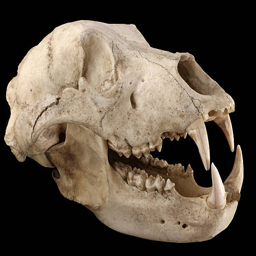
bear skull isolated on a black background